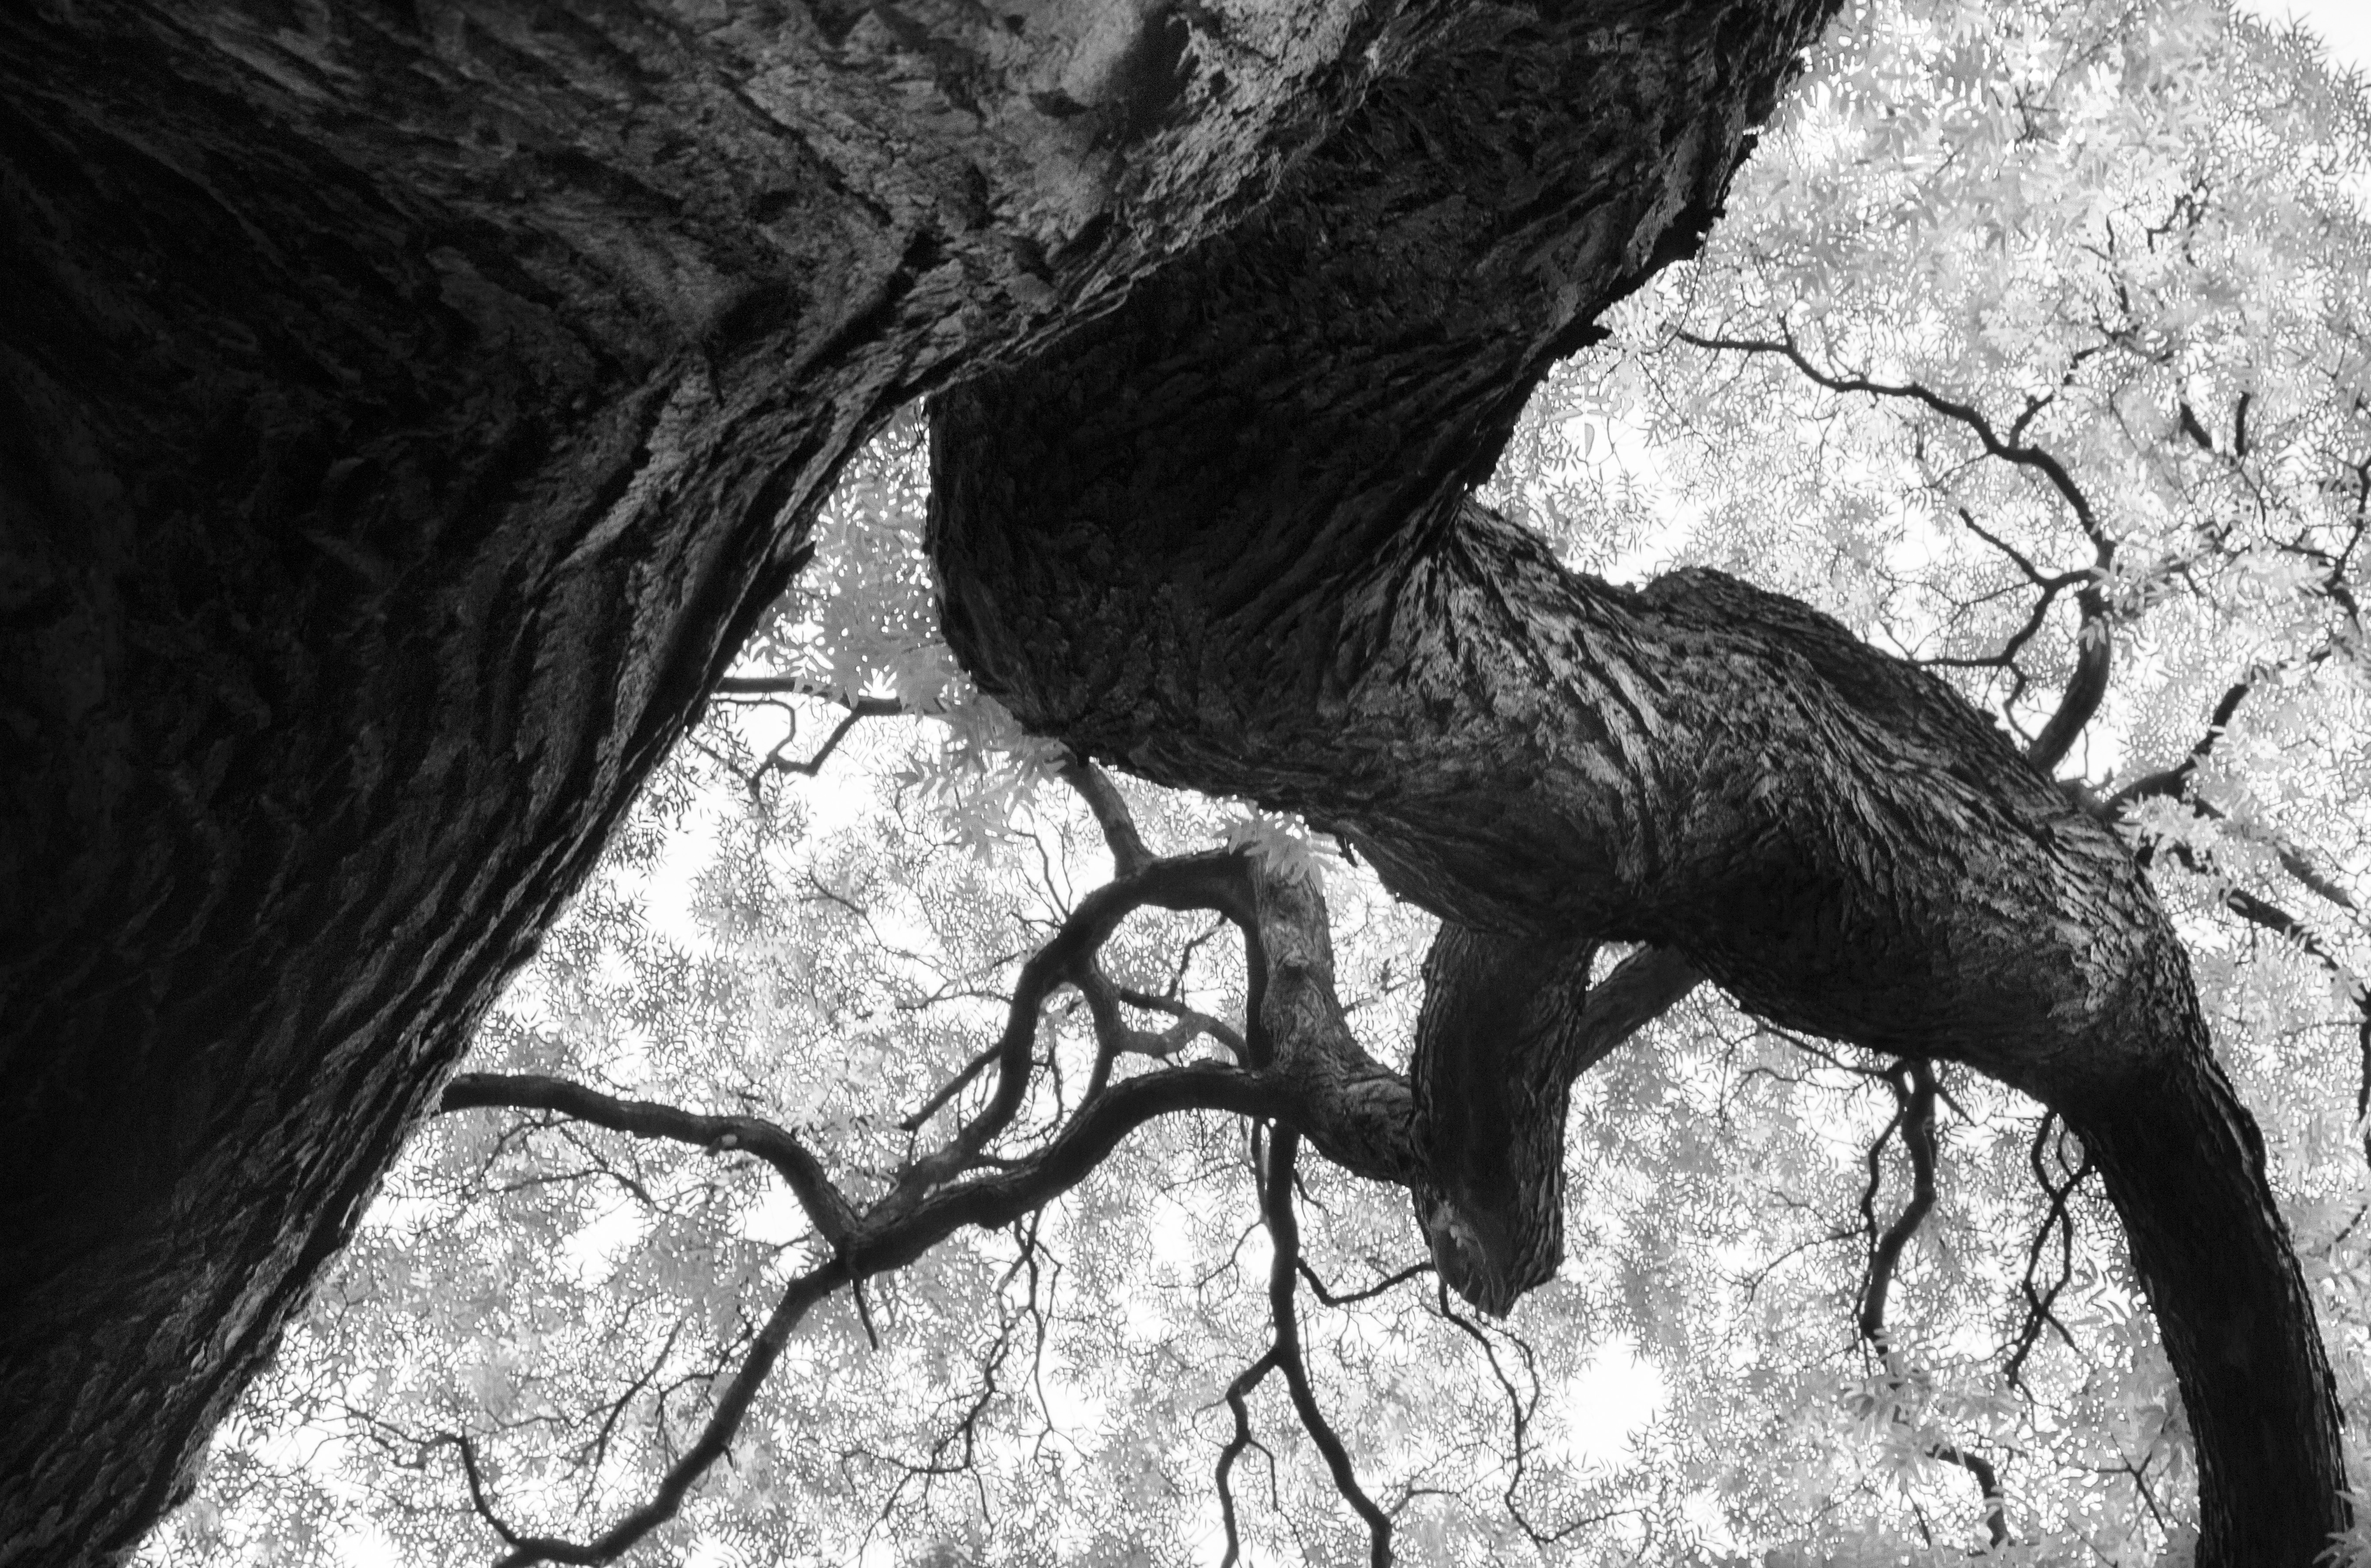
tree, nature, forest, branch, black and white, wildlife, black, monochrome, fauna, branches, maze, evil, monochrome photography